James Cooksey Culwick

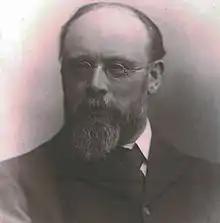
Church Organist/Musician/Composer

James Cooksey Culwick (28 April 1845 – 5 October 1907) was an English musician who is most well known for being organist of the Chapel Royal and founding the Orpheus Choir, both in Dublin, Ireland. The Culwick Choral Society is both named in honour of Culwick and traces its lineage to the Orpheus Choir.